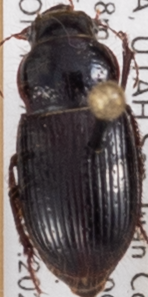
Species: Piosoma setosum
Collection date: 2023-08-22
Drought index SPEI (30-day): -0.794
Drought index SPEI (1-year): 0.044
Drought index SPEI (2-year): -0.29